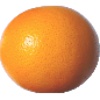
Label: Grapefruit Pink 1